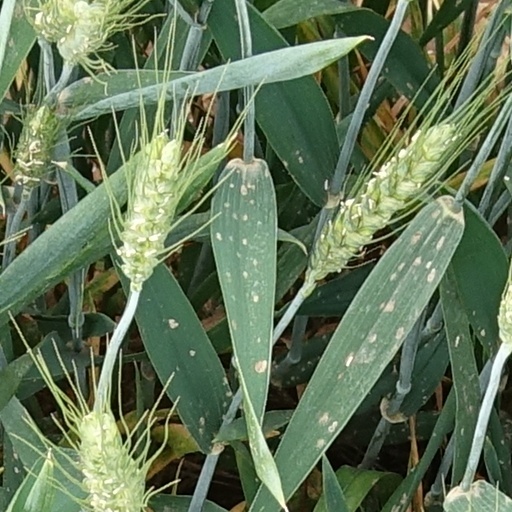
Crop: wheat